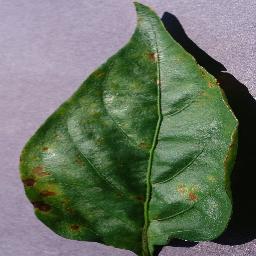
Label: Pepper,_bell___Bacterial_spot